Charles Lively (labor spy)

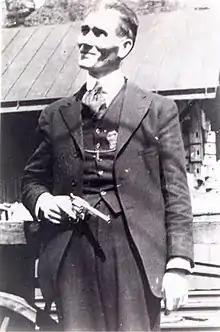
Sid Hatfield, police chief of Matewan, West Virginia, was shot by Lively on August 1, 1921.

While he was in Washington testifying before the Senate, at the same hearing at which Lively testified, Hatfield and his deputy, Edward Chambers, were indicted in McDowell County for "shooting up" a mining encampment in Mohawk, West Virginia. Lively supplied the information that was the basis of the prosecution. They stood trial in Welch, West Virginia on conspiracy charges. The county was anti-union, and Hatfield felt he was being brought there to be killed.